Philippine–American War

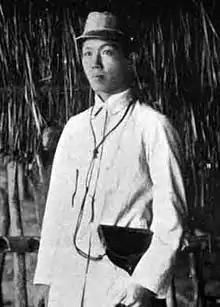
Emilio Aguinaldo in the field

By late 1897, after a succession of defeats for the revolutionary forces, the Spanish had regained control over most of rebel territory. Aguinaldo and Spanish Governor-General Fernando Primo de Rivera entered into armistice negotiations while Spanish forces surrounded Aguinaldo's hideout and base in Biak-na-Bato in Bulacan province. On December 14, 1897, an agreement was reached in which the Spanish colonial government would pay Aguinaldo $MXN800,000 in three installments if Aguinaldo went into exile outside the Philippines.